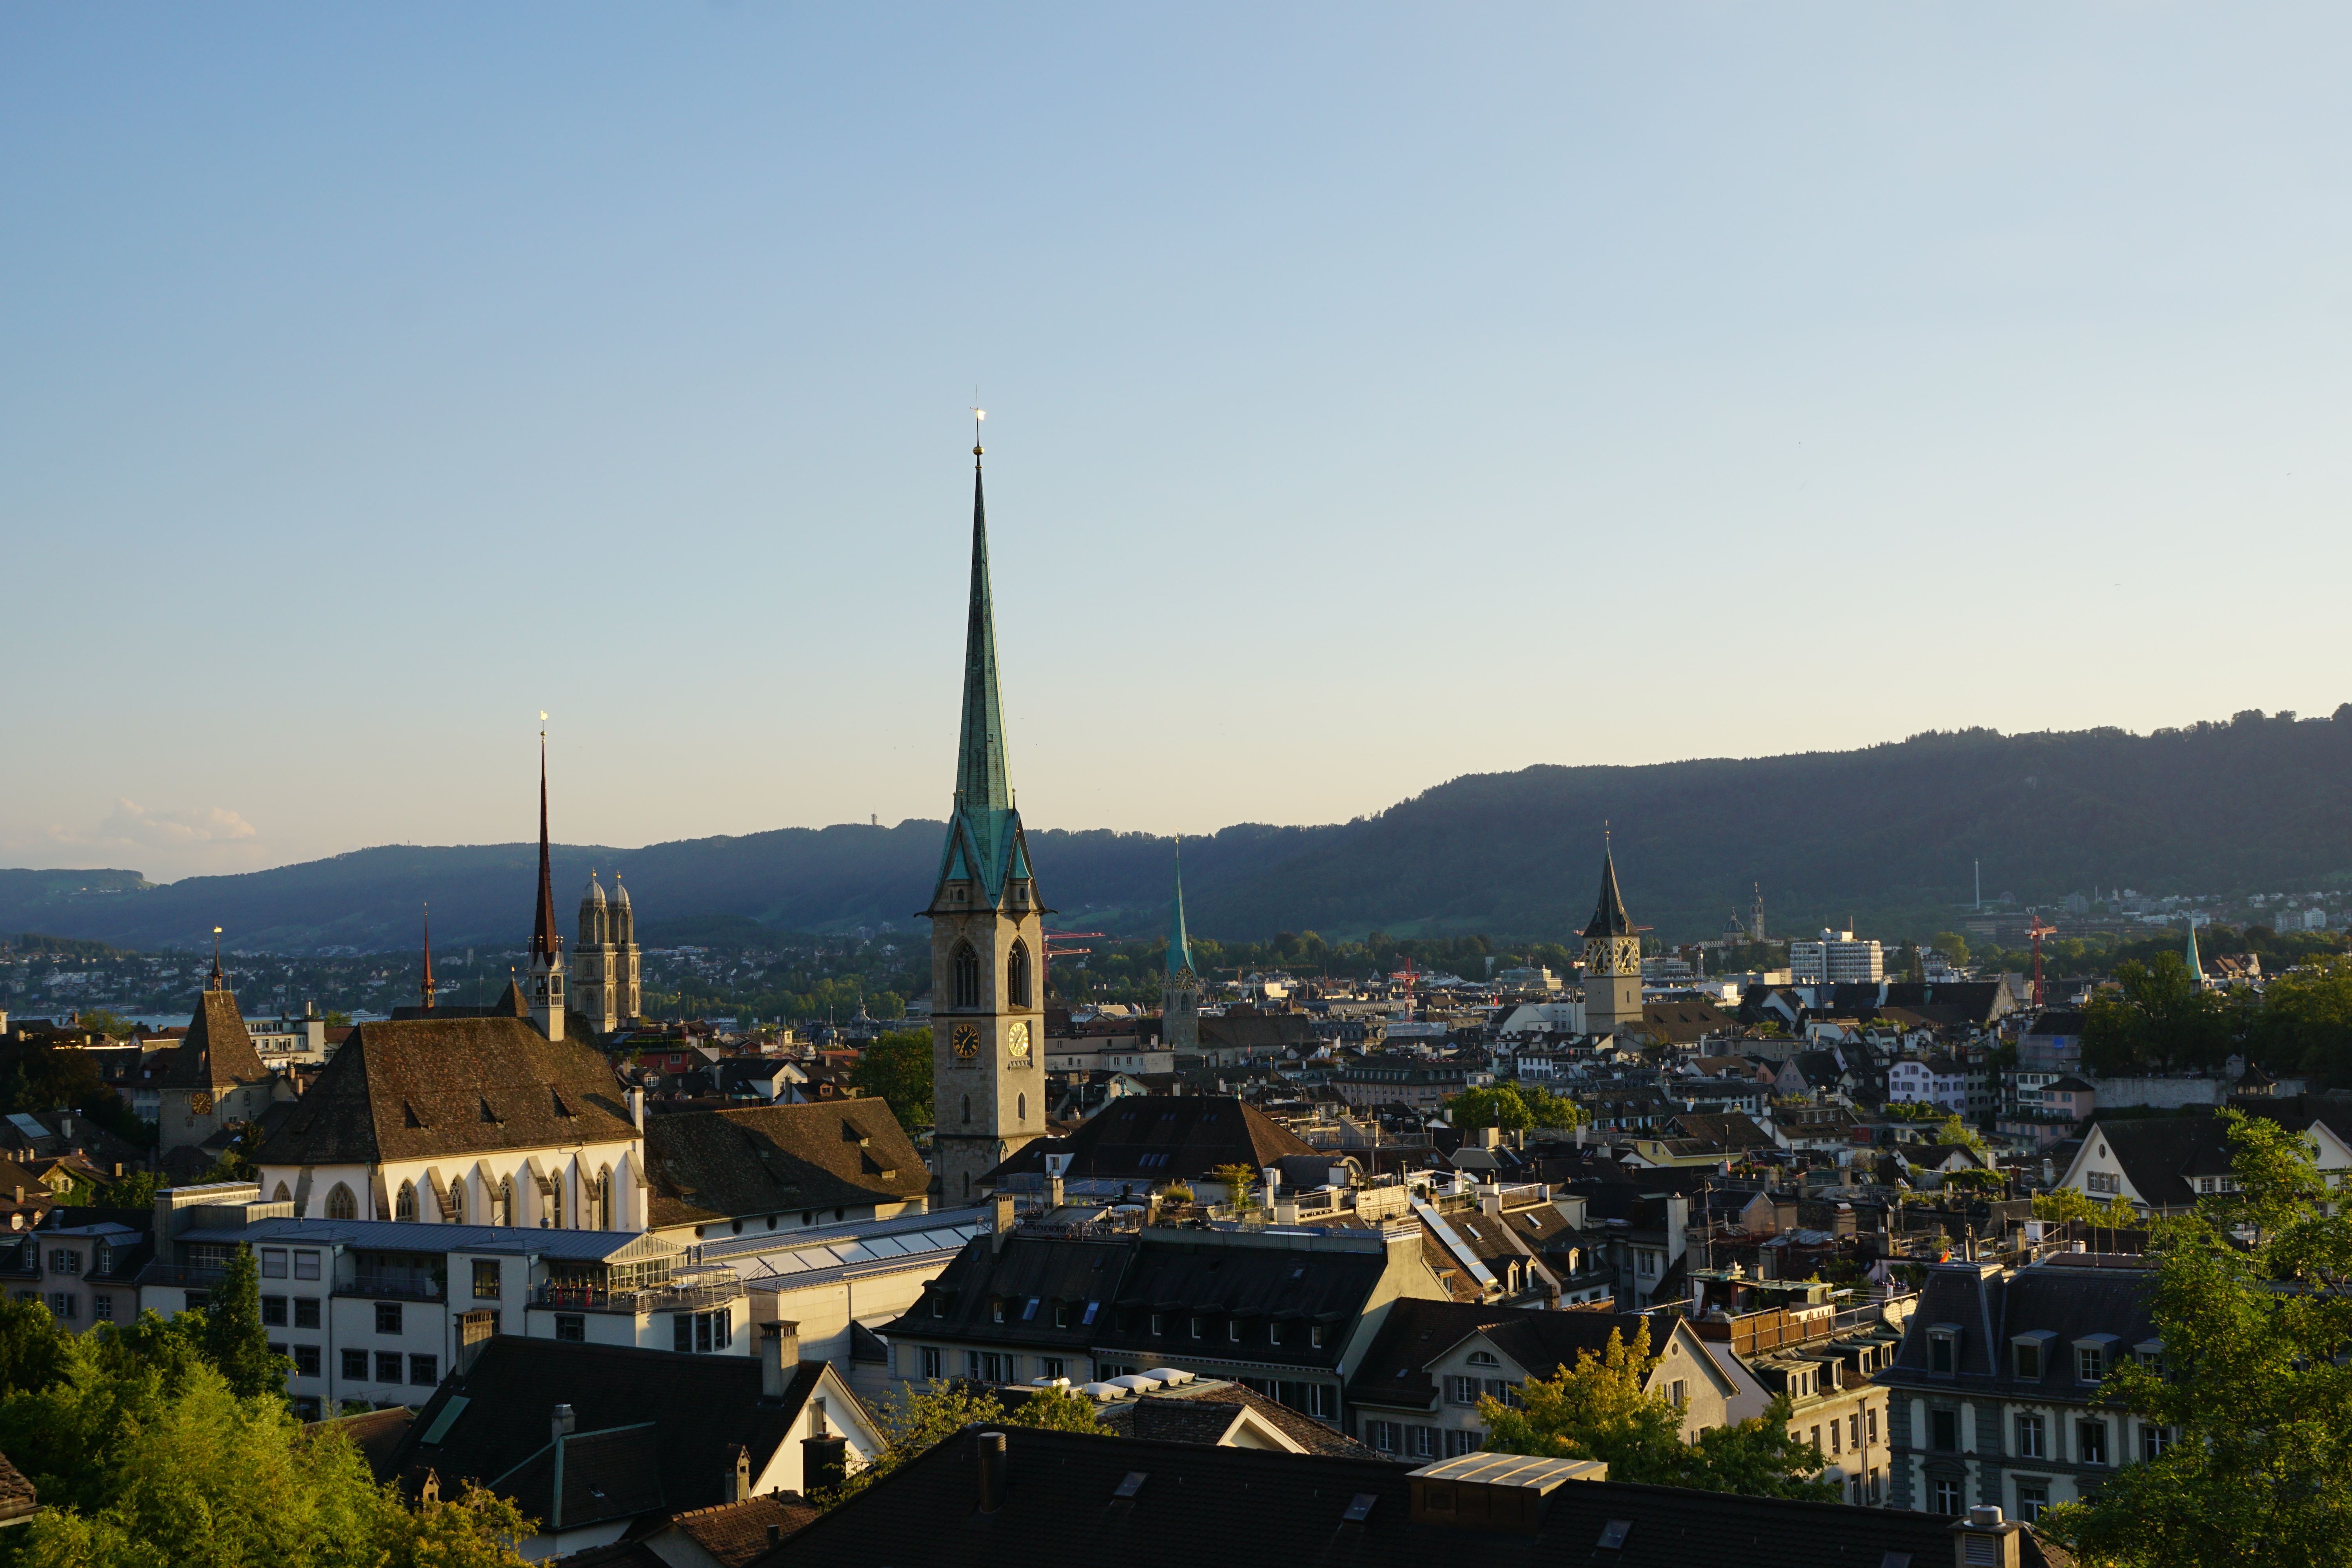
horizon, skyline, town, city, skyscraper, cityscape, panorama, landmark, cathedral, place of worship, old town, spire, homes, churches, switzerland, zurich, roofs, human settlement